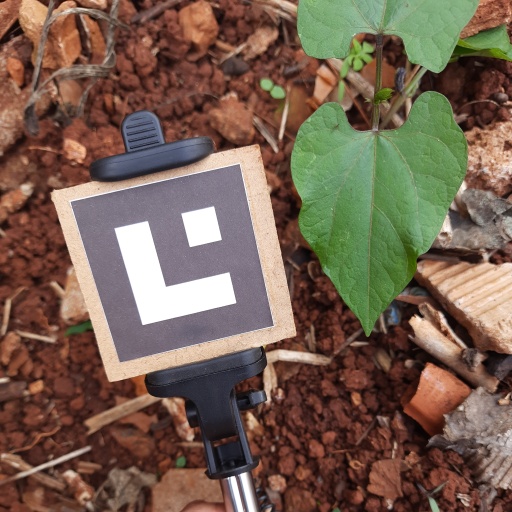
Observations: wavy surface, no eating holes, under shade